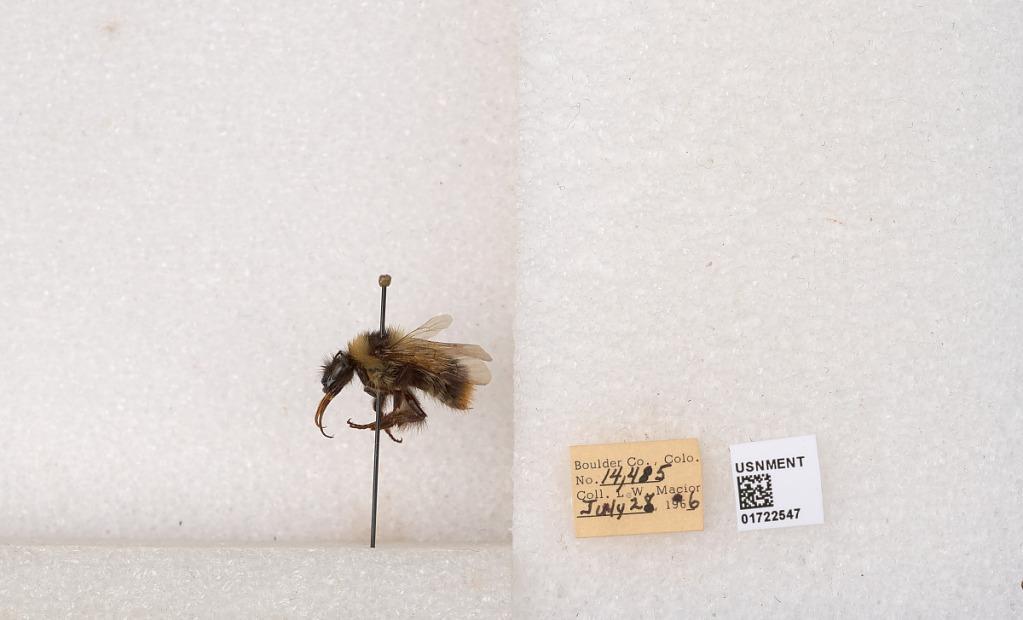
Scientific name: Bombus kirbyellus
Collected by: L. Macior
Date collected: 1966-7-28
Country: United States
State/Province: Colorado
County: Boulder
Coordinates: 40.0925, -105.358